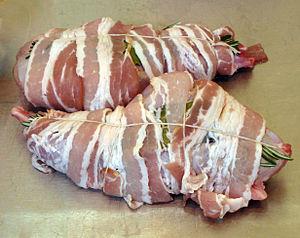
Cuisse de lapin avec lard, romarin et baie
Le lard, parfois aussi appelé lard hypodermique ou bardière, voire par son nom en anglais bacon, est une graisse épaisse, située sous la peau du porc.